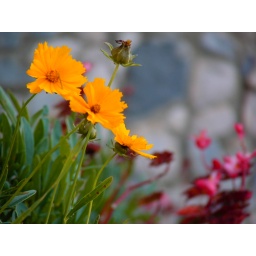
Wild flowers growing by a wall